Siege of Fort Pulaski

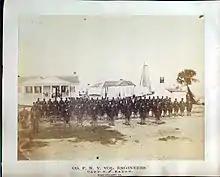
Rebel-burned Lighthouse rises behind a Union engineer company.

Lee brought Commodore Josiah Tattnall from a James River command and would employ sailors to service at a battery across from Savannah's Fort Jackson. Turning his attention to Fort Pulaski's defenses, Lee anticipated Union moves to establish batteries above the fort. He ordered guns positioned to cover their likely positions were the Federals to get behind Pulaski in a siege attempt.